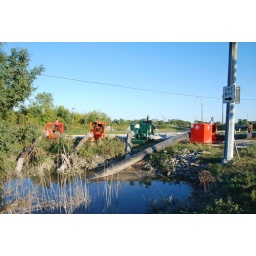
putting the water back in the river 3